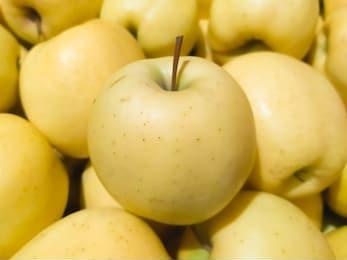
Label: apple